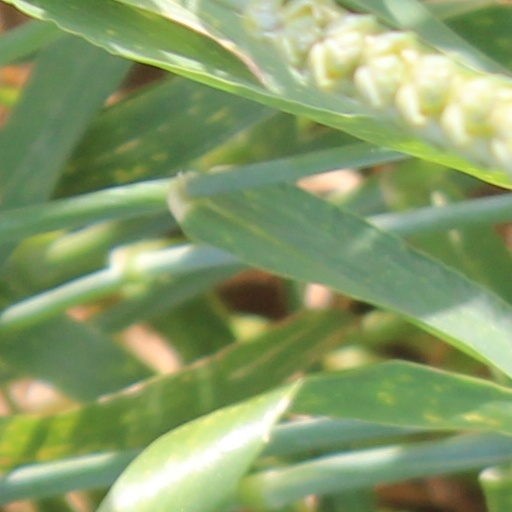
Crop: wheat